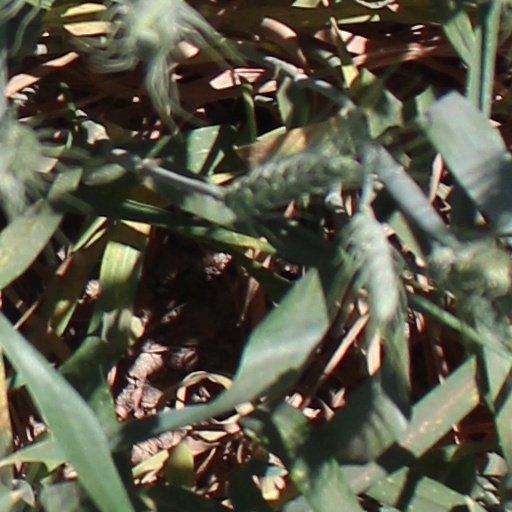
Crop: wheat